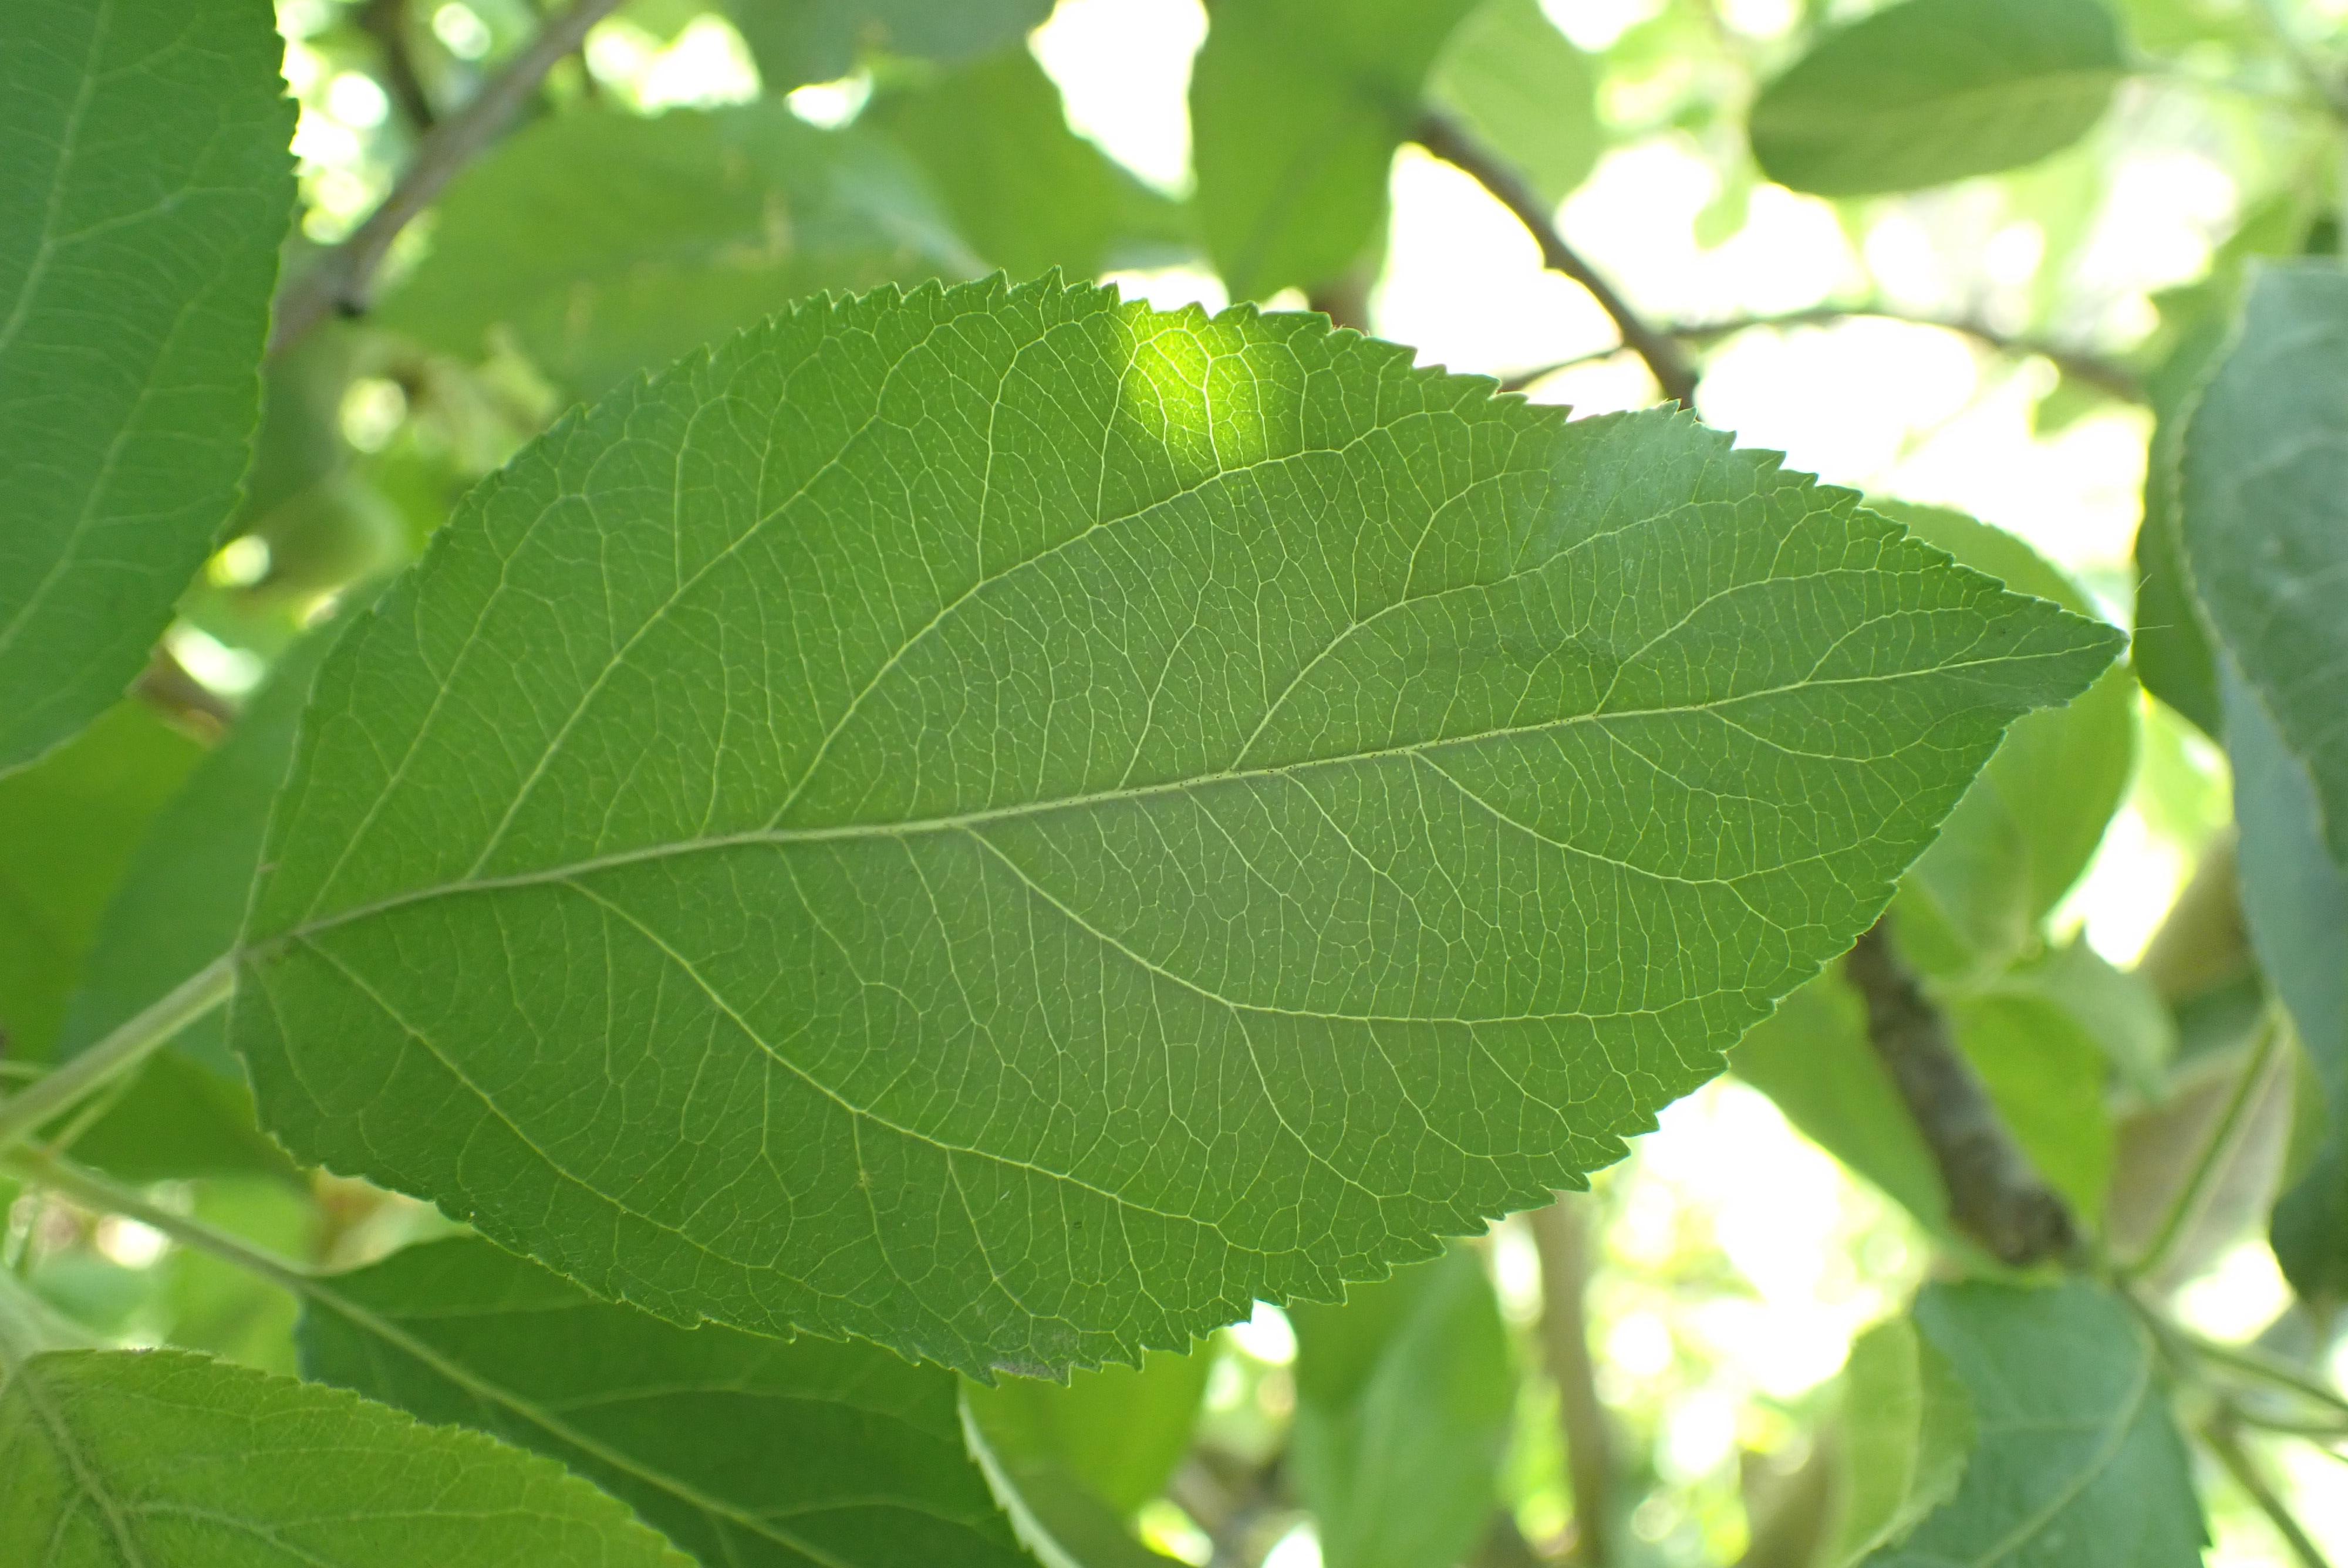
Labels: healthy